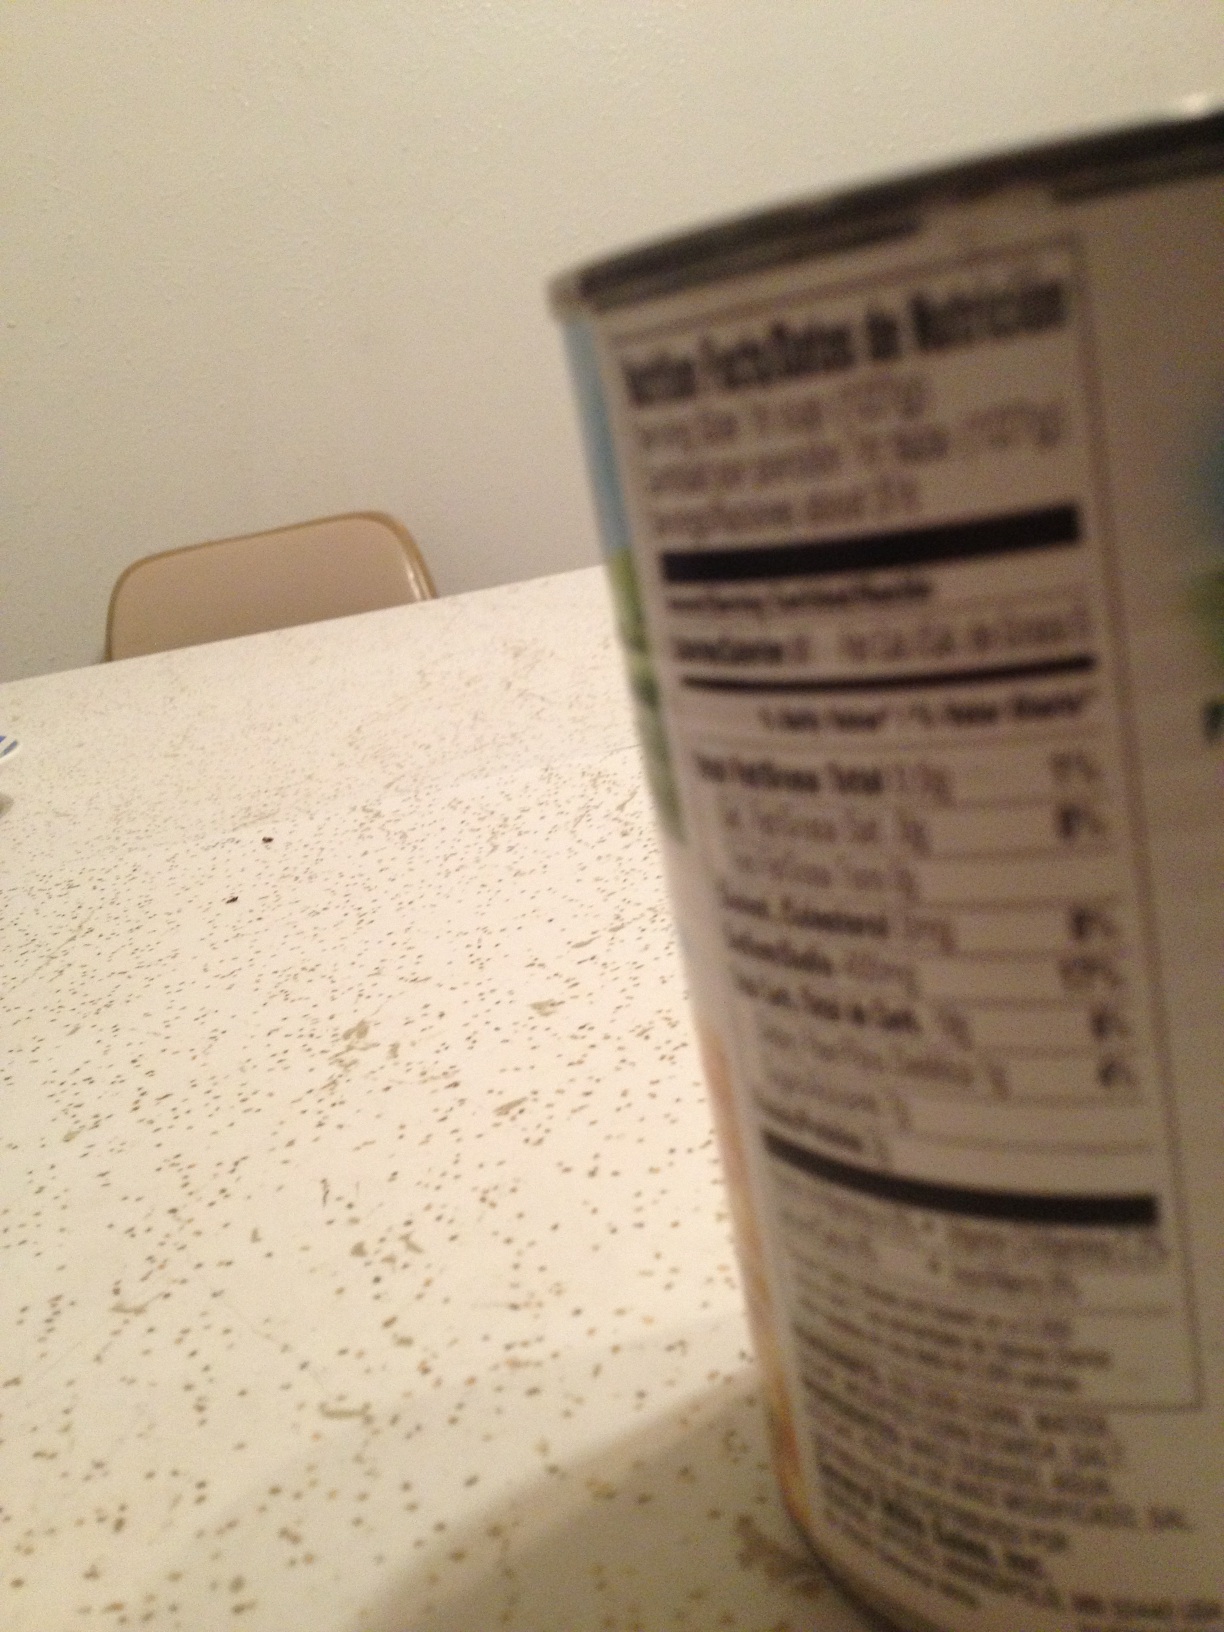Question: What's in this can?
Answer: unanswerable